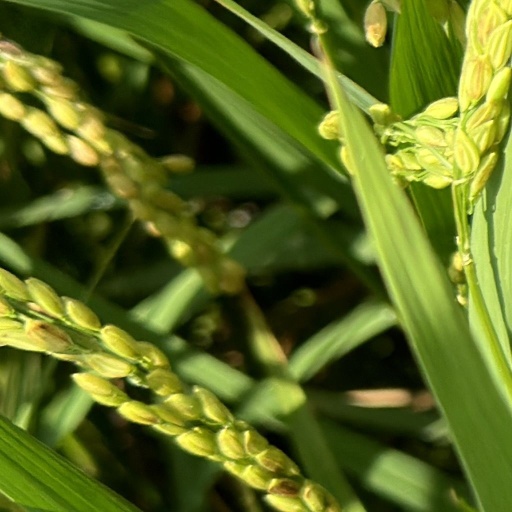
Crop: rice